Nefarious: Merchant of Souls

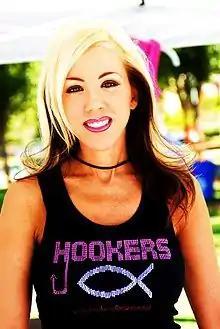
Annie Lobert, a former prostitute, says during her interview in "Nefarious" that, since prostitutes are required to constantly appear to enjoy something they do not, prostitution is "the greatest acting job."

Another interview features an Amsterdam pimp, "Slim", who owns a business allowing passers-by to view scantily clad girls in a display window; they can have sex with them on a mattress in a back room. He initially says that the display window women are not in any danger while with a client in the back room, but later clarifies that the girls should "keep a hand close to the panic button" located on the wall. When asked by Nolot if these activities are financed by organized crime, Slim hesitates, then says no.